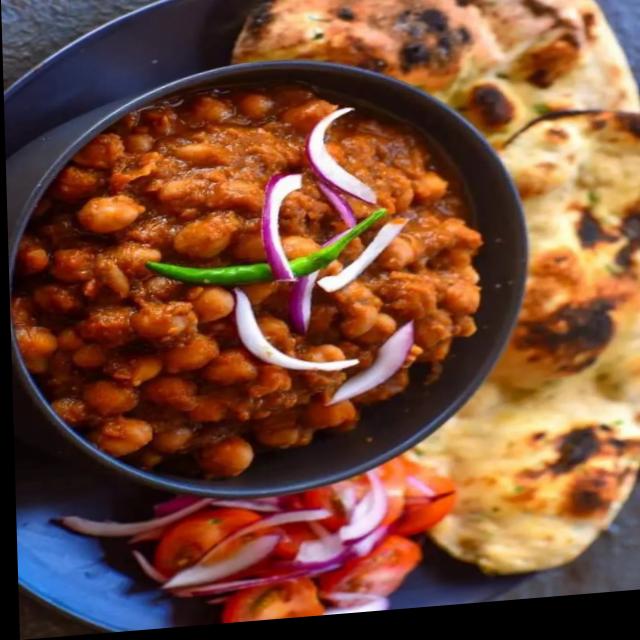
Dish: chole